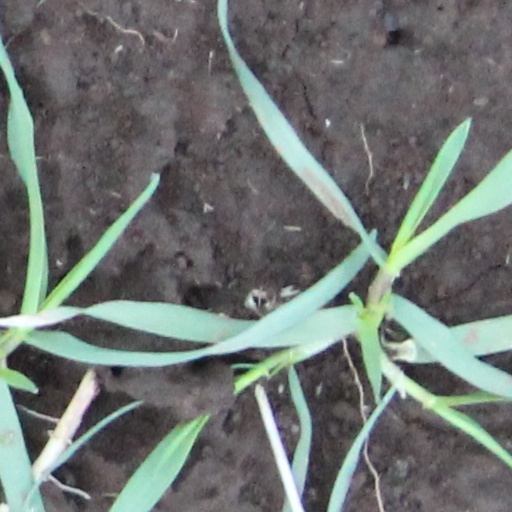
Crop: wheat